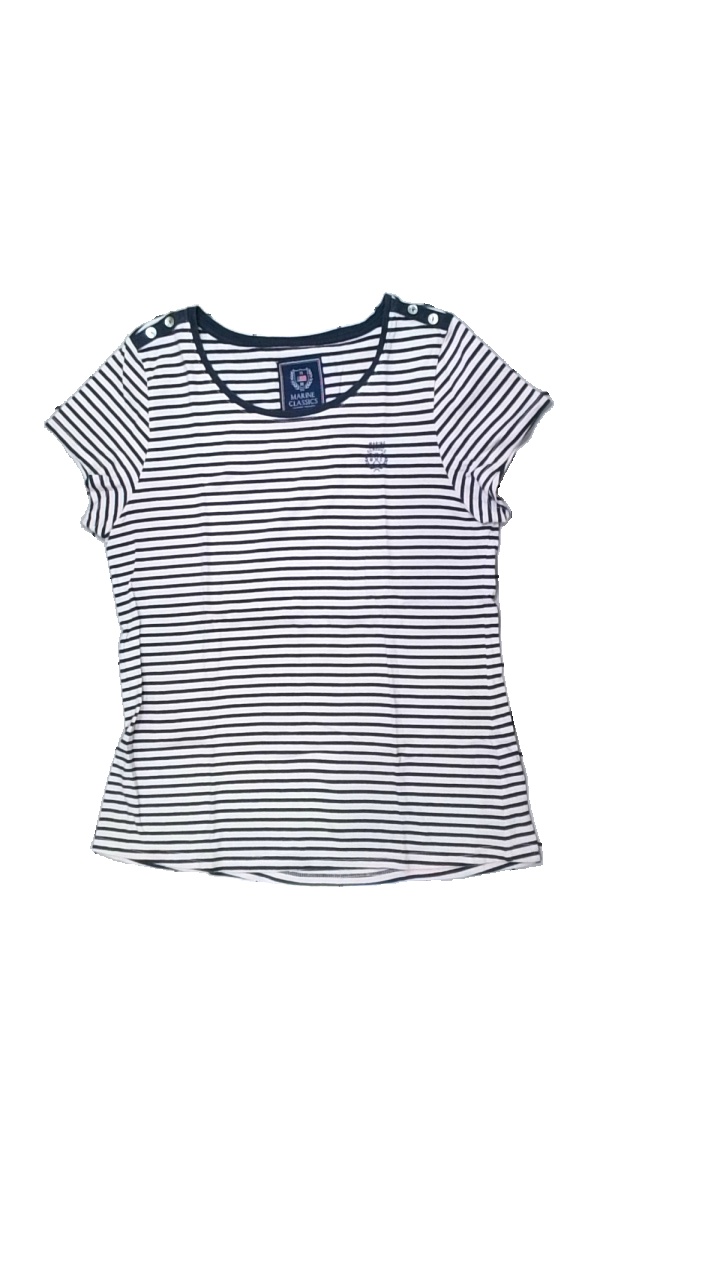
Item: T-shirt (Ladies)
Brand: Marine Classics
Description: randig t-shirt med logga fram, missfärgad (mer rosa än vit), sned söm
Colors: Blue, White
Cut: Regular
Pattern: Striped
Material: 100% cotton
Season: All
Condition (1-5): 2
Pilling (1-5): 5
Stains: Major
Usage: Export
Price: <50